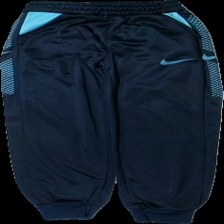
View: front
Type: Trousers
Category: Children
Brand: Not in the list
Colors: Blue, Turquoise
Material: 100% polyester
Pattern: Logo print
Cut: Tight
Size: 140
Season: All
Damage: noppriga ändslut
Damage location: bottom center
Damage 2: noppriga ändslut
Damage 2 location: bottom center
Damage 3: lösa trådar
Damage 3 location: top center
Price range: <50
Recommended usage: Export
Description: tränings byxor med ribbade ändslut